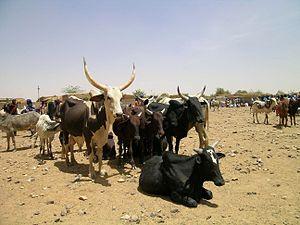
vaches africaines au marché de Gorom-Gorom, Burkina Faso
Le zébu est un bovidé domestique descendant d'une sous-espèce indienne de l'aurochs. Le mot zébu vient du tibétain « zeba » signifiant étymologiquement « bosse ».
Le secteur agricole constitue une composante de l’économie du Burkina Faso. Il contribue pour 35 % au produit Intérieur Brut du pays et emploie 82 % de la population active.